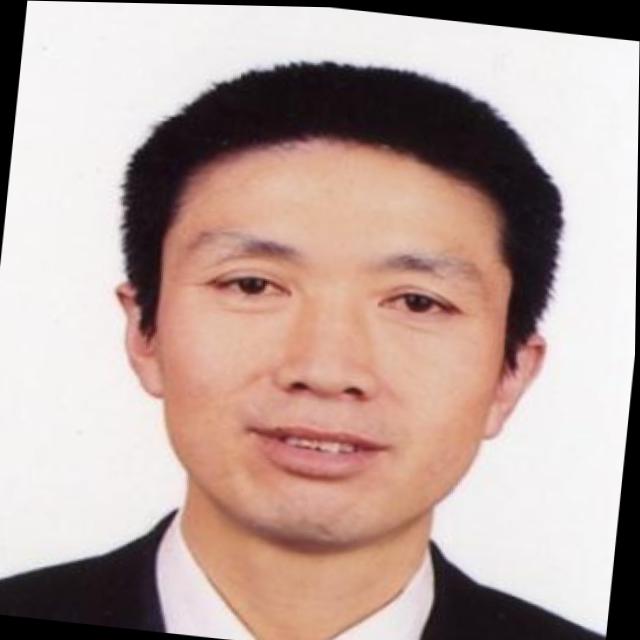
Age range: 45-64